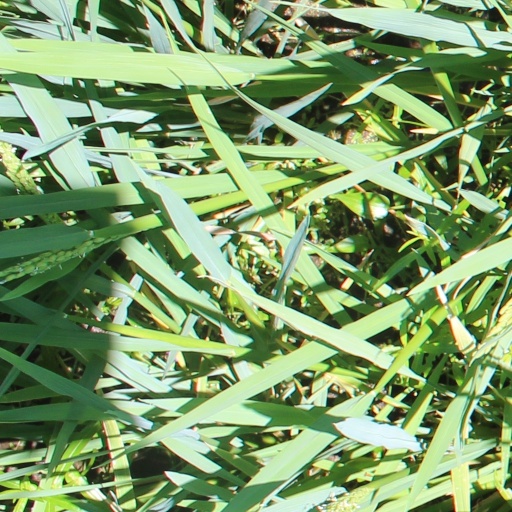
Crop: rice